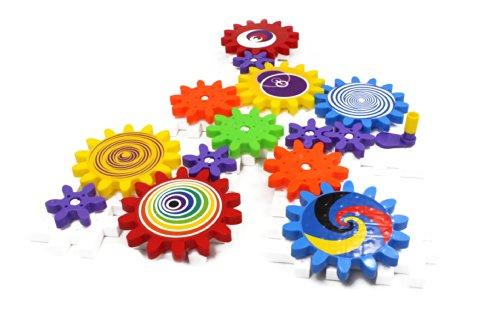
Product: Quercetti Kaleido Gears - 55 Piece Building Set with 3 Different Sized Gears
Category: Toys & Games | Building Toys | Building Sets
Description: PRODUCT SPECIFICATIONS: Package contains 1 Quercetti Kaleido Gears.
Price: $27.99
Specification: ProductDimensions:3.1x11.4x13.4inches|ItemWeight:2.27pounds|ShippingWeight:2.35pounds(Viewshippingratesandpolicies)|DomesticShipping:ItemcanbeshippedwithinU.S.|InternationalShipping:ThisitemcanbeshippedtoselectcountriesoutsideoftheU.S.LearnMore|ASIN:B00000J048|Itemmodelnumber:2341|Manufacturerrecommendedage:36months-5years|Discontinuedbymanufacturer:Yes